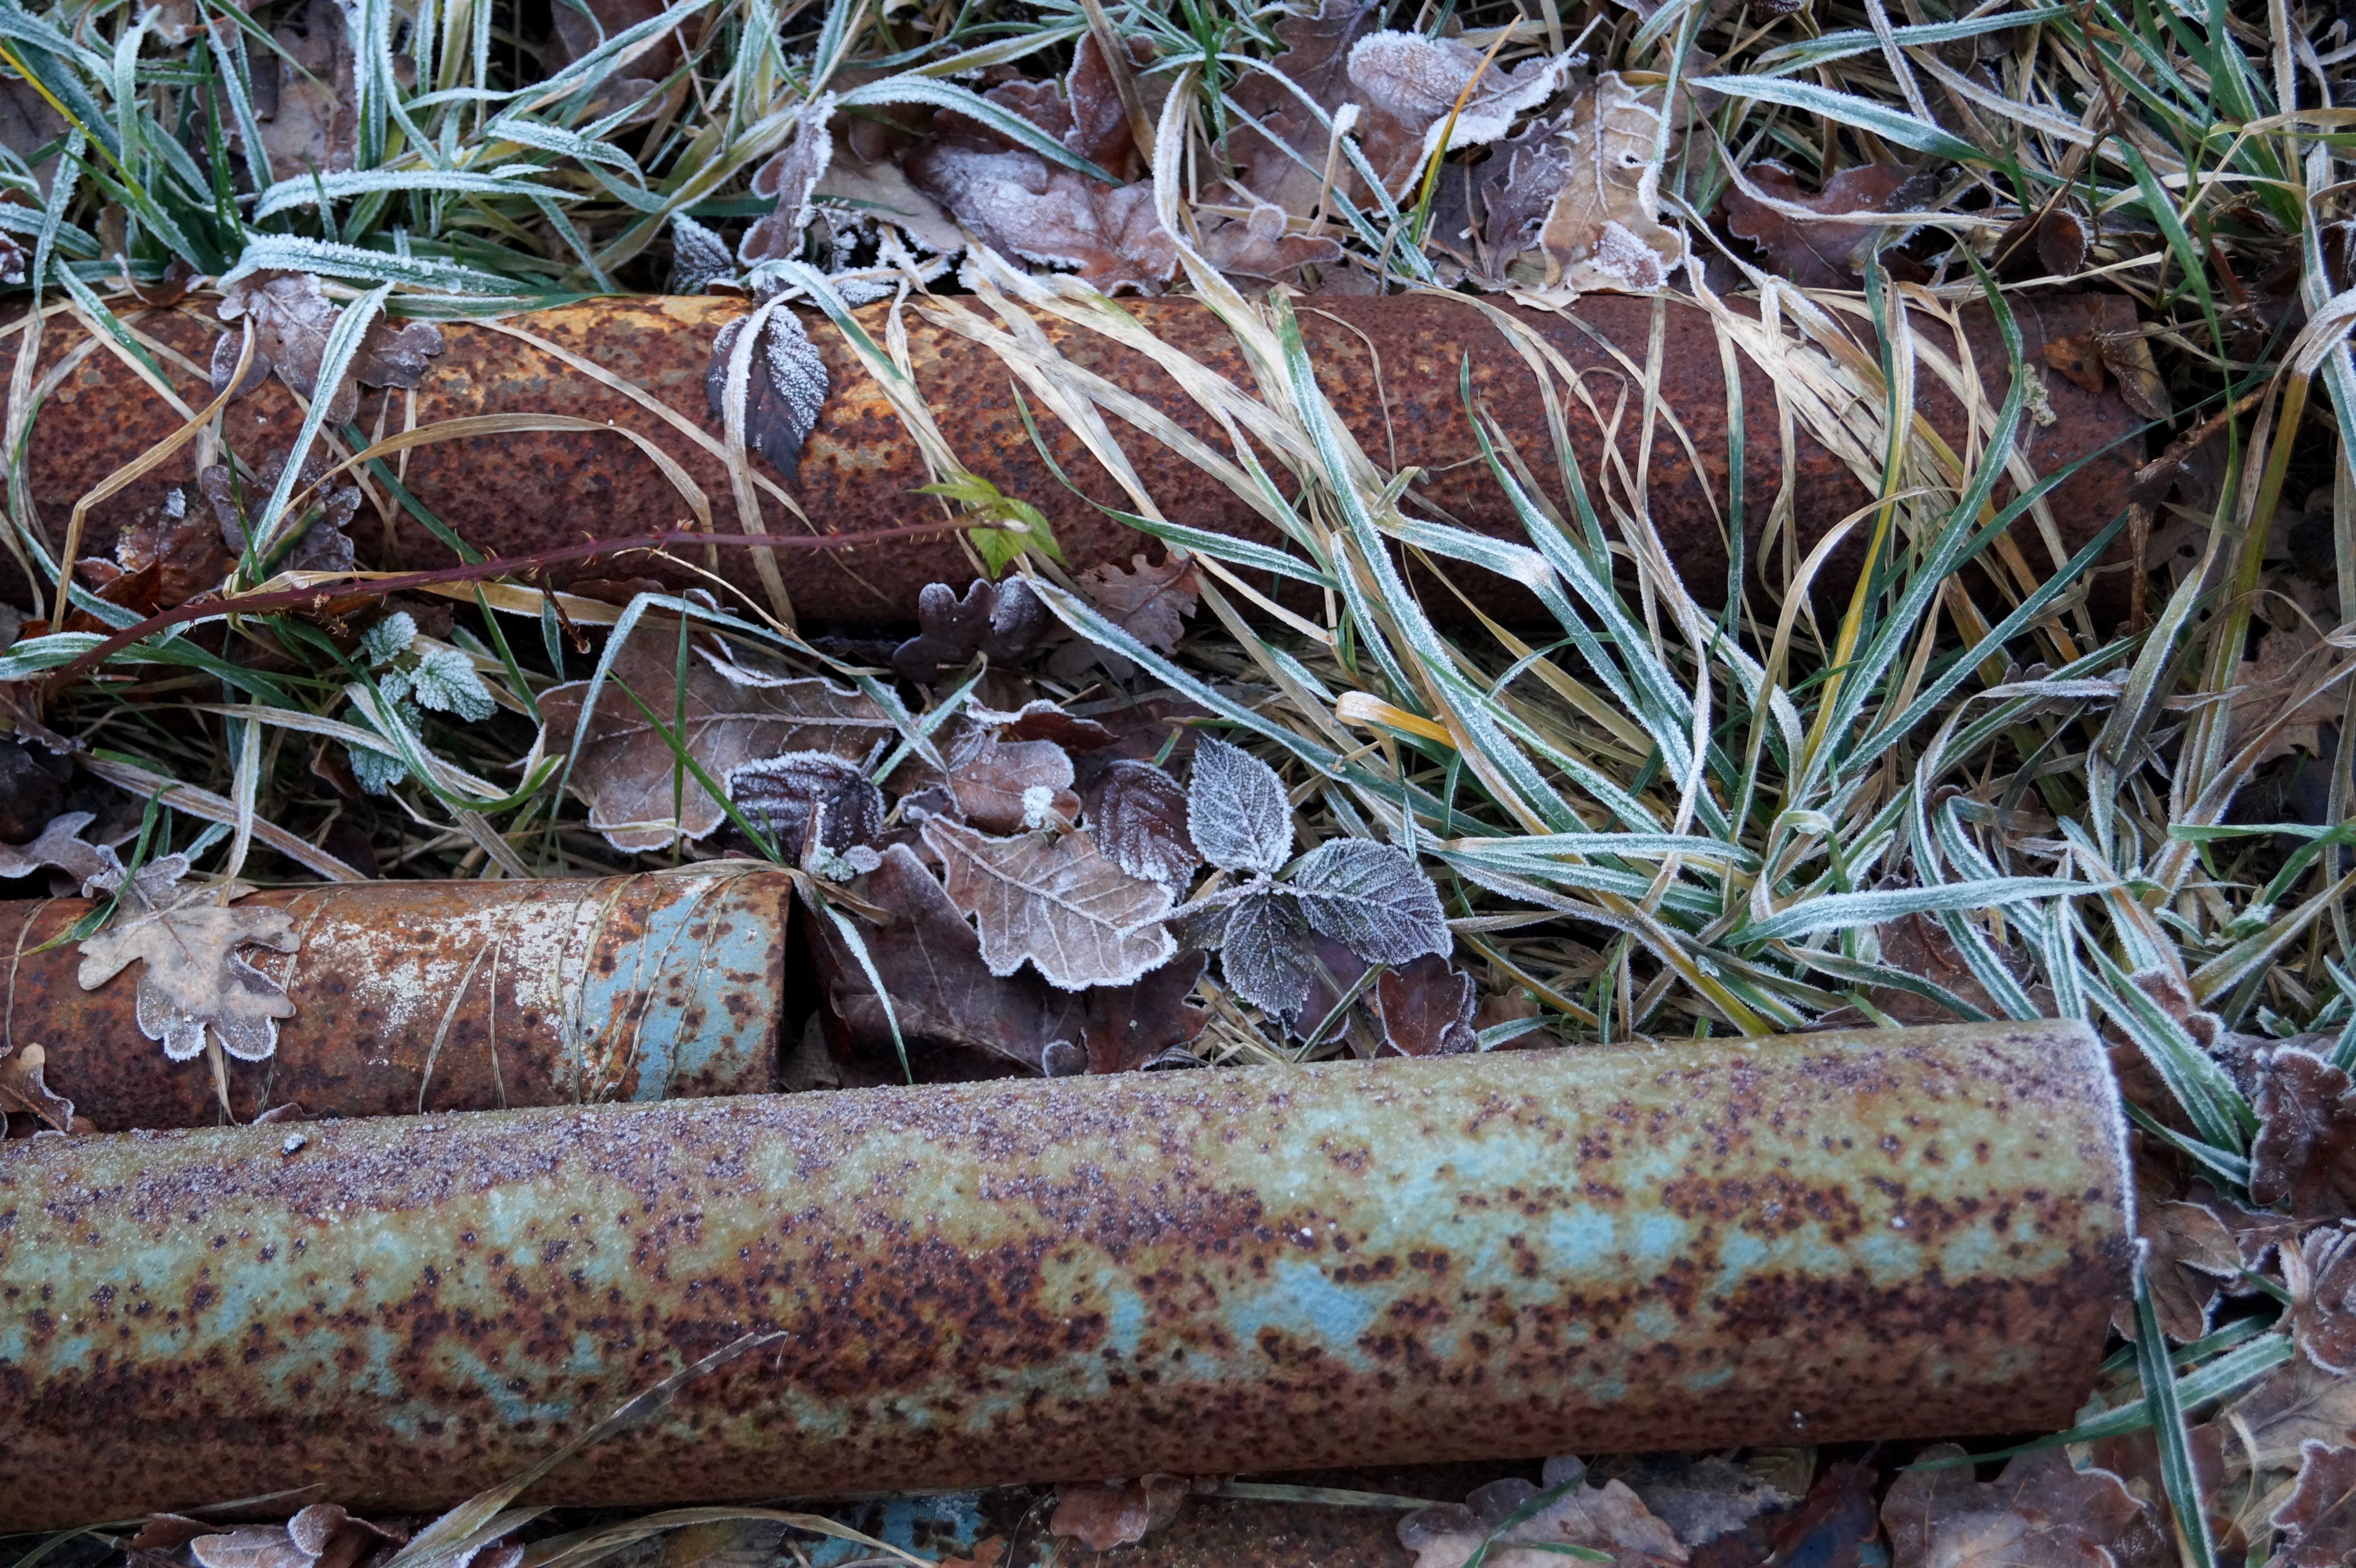
tree, nature, forest, grass, cold, plant, wood, leaf, tube, flower, frost, wildlife, jungle, autumn, metal, soil, flora, pipes, rusty, iron, habitat, stainless, natural environment, grass family, metal tubes